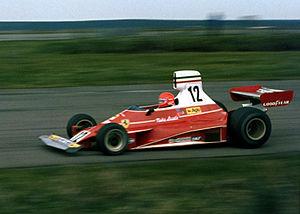
La Ferrari 312 T est une monoplace de Formule 1 engagée par la Scuderia Ferrari dans le cadre du en Championnat du monde 1975. Elle est pilotée par Niki Lauda et Clay Regazzoni qui effectuent leurs deuxième et cinquième saisons pour l'écurie. La 312 T participe également aux trois premiers Grands Prix de la saison 1976 avant d'être remplacée par la Ferrari 312 T2.